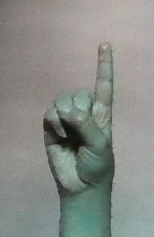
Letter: bb